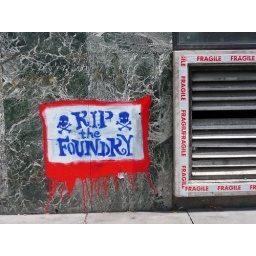
New hoarding up around the Foundry, sign above the door ripped down and now firmly closed :(